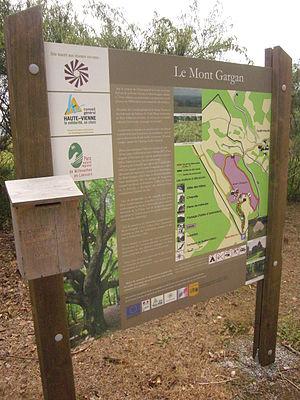
Panneau situé au départ du sentier d'accès au Mont Gargan (Haute-Vienne, France)
Le parc naturel régional de Millevaches en Limousin est un parc naturel régional français créé en 2004, situé à cheval sur trois départements de la région Nouvelle-Aquitaine. Il est, dans l'ordre chronologique, le deuxième parc naturel du territoire régional limousin ; le premier, celui du Périgord-Limousin, date de 1998. Il est l'un des quatre PNR de la nouvelle grande région. Il est présidé depuis 2016 par Philippe Connan, conseiller municipal de Saint-Sulpice-les-Bois, qui succède à l'ancien conseiller régional de Corrèze Christian Audouin.